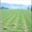
Label: plain